UThukela Banks Marine Protected Area

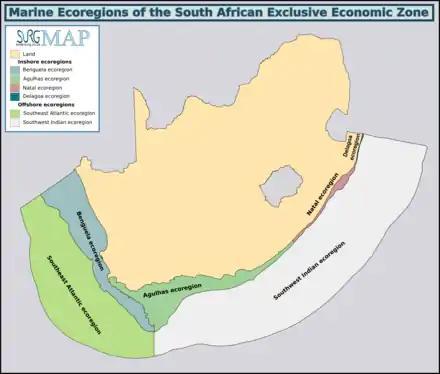
Marine ecoregions of the South African Exclusive Economic Zone: uThukela Banks Marine Protected Area is in the ???? ecoregion

The MPA is in the warm temperate Agulhas inshore marine bioregion to the east of Cape Point which extends eastwards to the Mbashe River. There are a moderate proportion of species endemic to South Africa along this coastline.